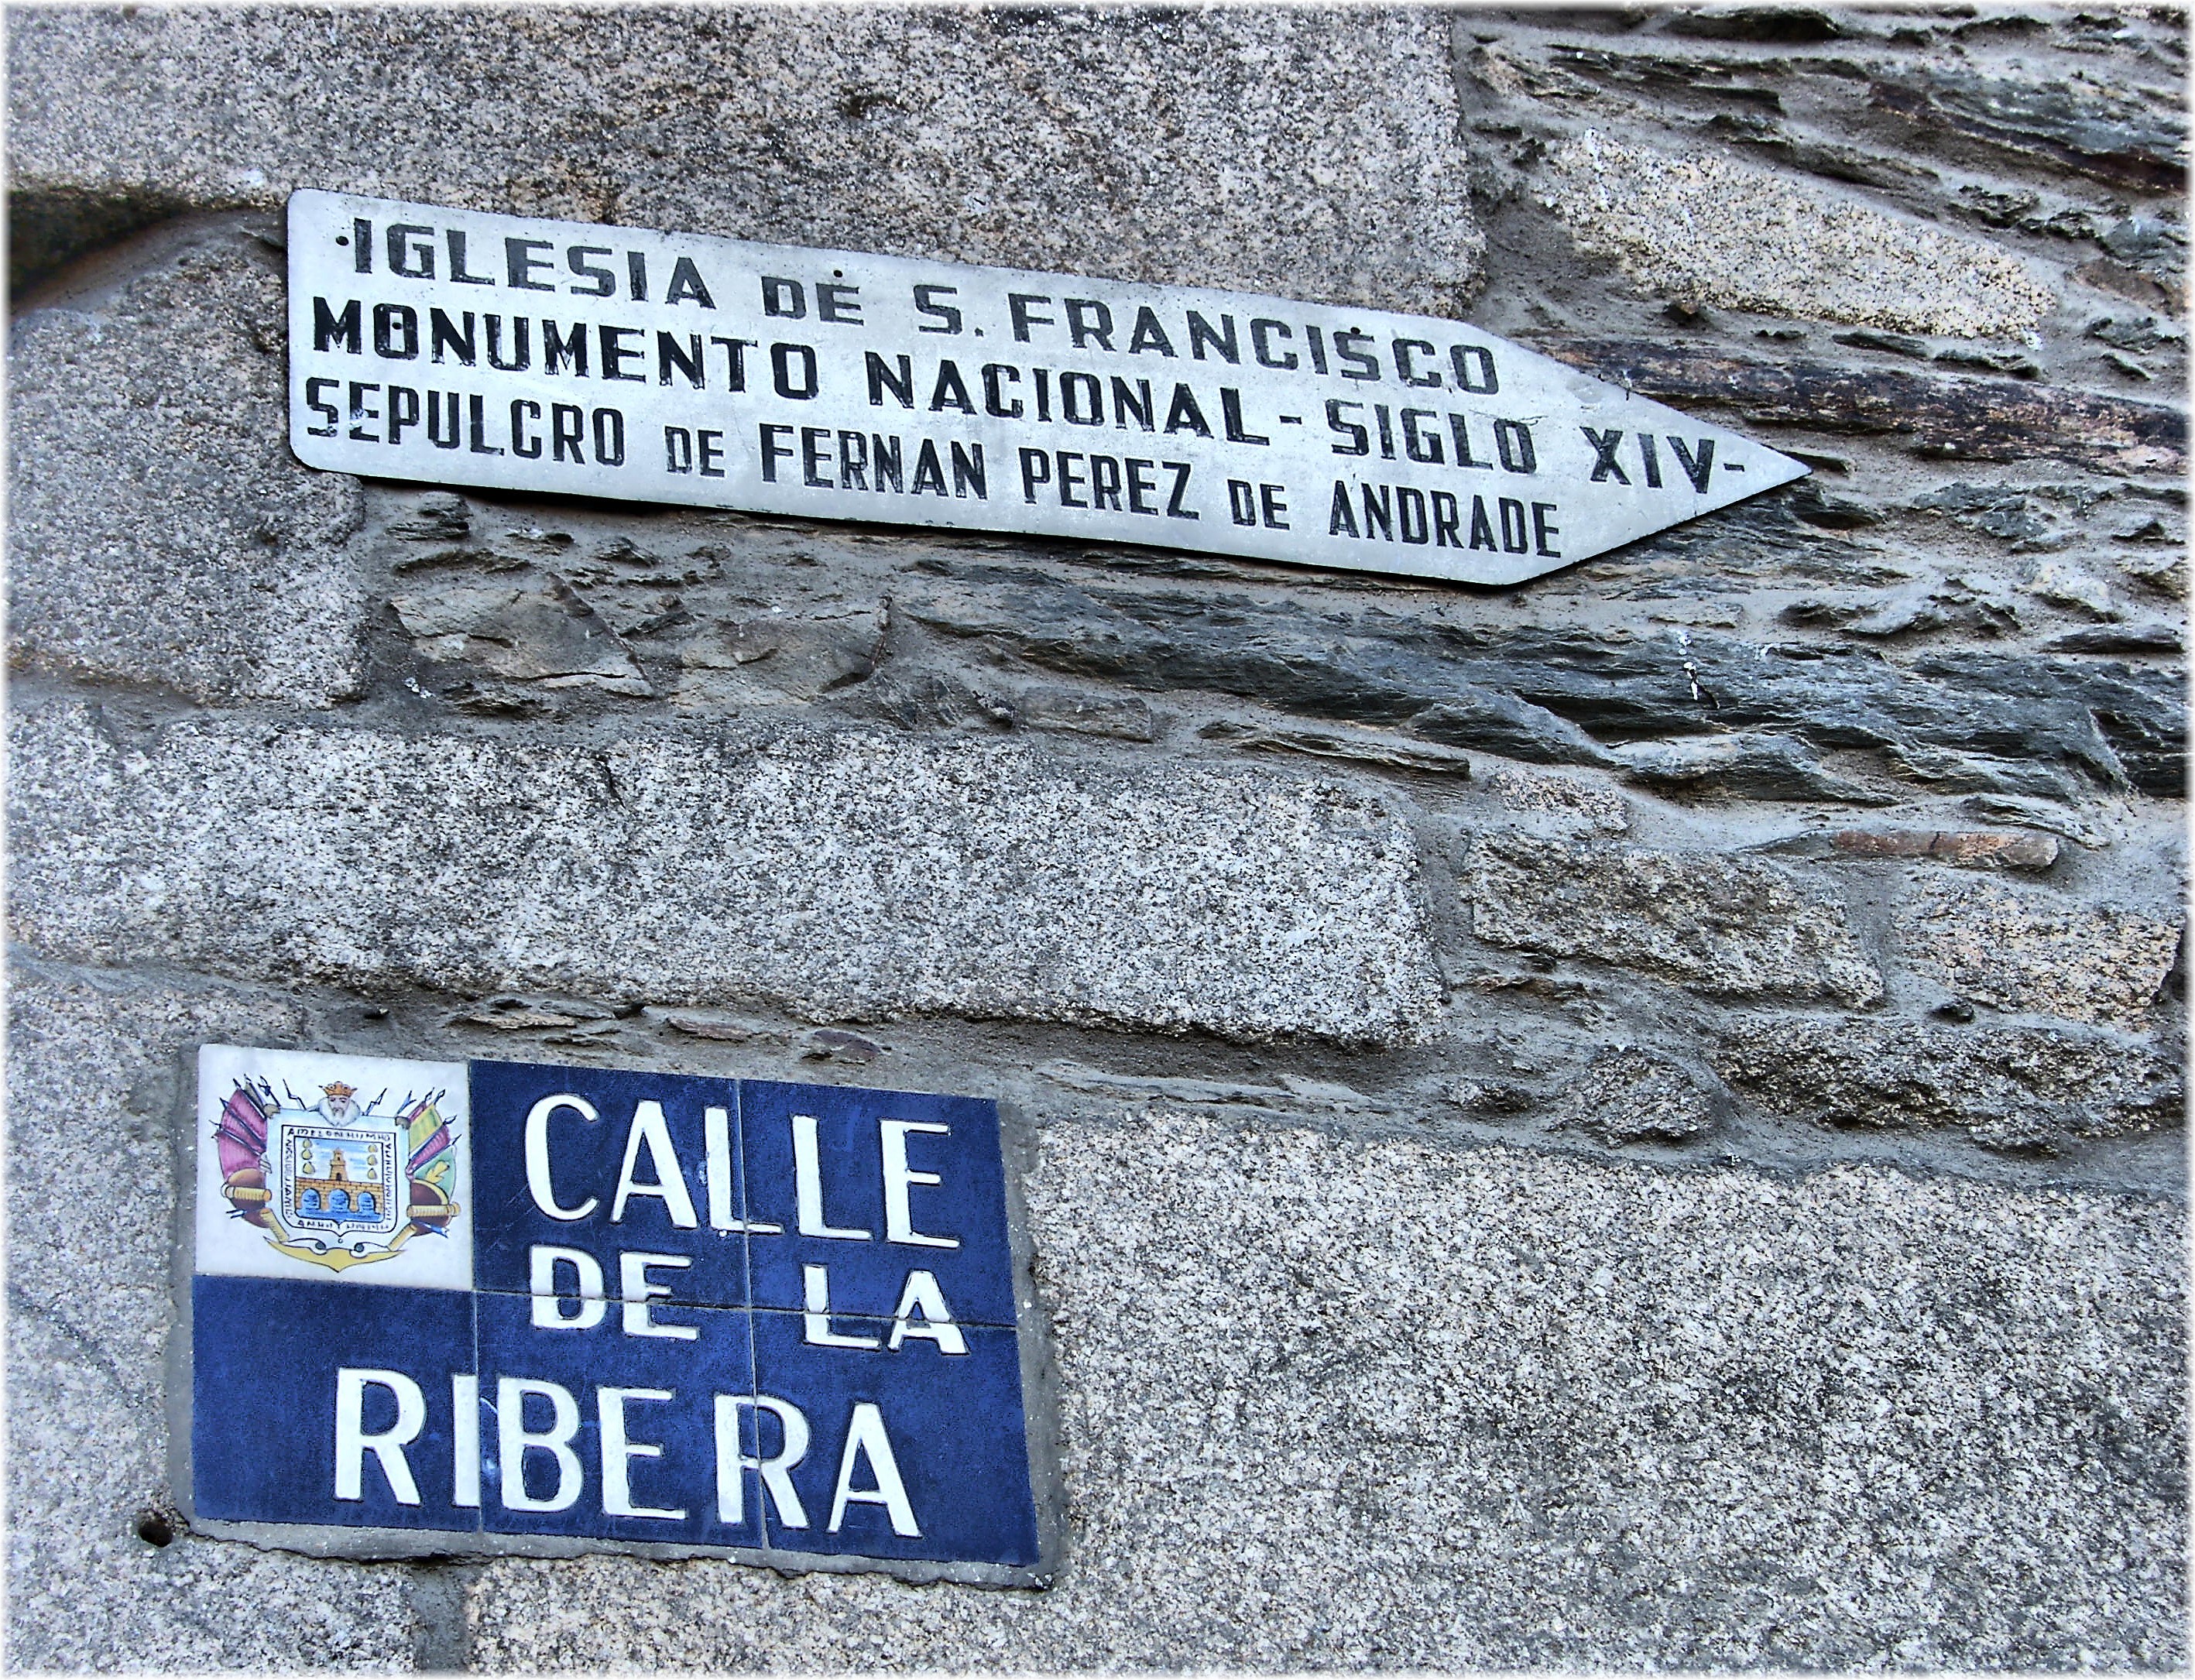
road, number, wall, sign, street sign, signage, lane, traffic sign, vehicle registration plate, house numbering